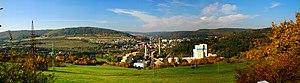
Loděnice est une commune du district de Beroun, dans la région de Bohême-Centrale, en République tchèque. Sa population s'élevait à 1 991 habitants en 2020.